Catholicity

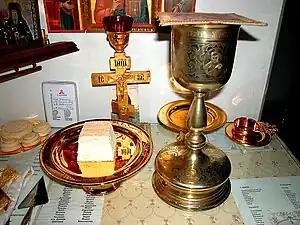
The weekly observance of the Liturgy of the Eucharist in the church service is considered a trait of catholicity

Other Christians use it in an intermediate sense, neither just those Christians in communion with Rome, but more narrow than all Christians who recite the Creeds. They use it to distinguish their position from a Calvinistic or Puritan form of Protestantism. It is then meaningful to attempt to draw up a list of common characteristic beliefs and practices of this definition of catholicity: